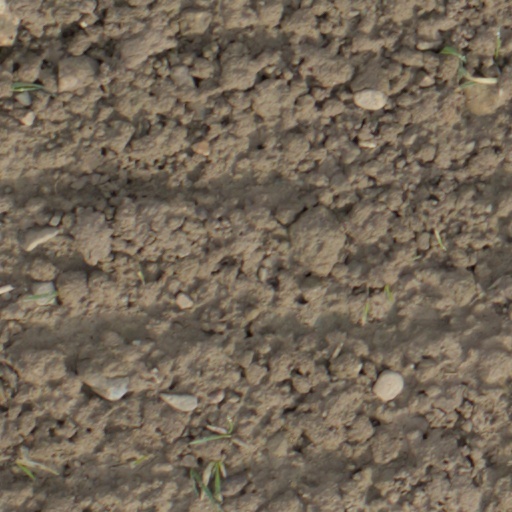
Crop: wheat